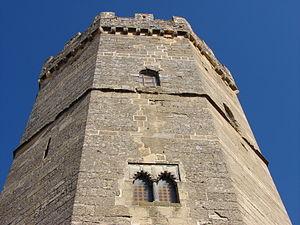
Porcuna est une commune située dans la province de Jaén de la communauté autonome d'Andalousie en Espagne, située à la frontière avec la province de Cordoue.